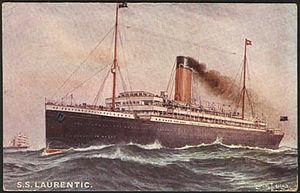
Le Laurentic est un paquebot transatlantique britannique mis en service en 1927 par la White Star Line. Construit par les chantiers Harland & Wolff de Belfast, il est le seul navire que la compagnie ait commandé avec un budget restreint, et présente de ce fait certains archaïsmes comme sa propulsion au charbon. Après un voyage inaugural à destination de Liverpool, il sert sur la ligne du Canada jusqu'en 1934, date à laquelle l'entreprise se retire de cette route.
Le Megantic est un paquebot transatlantique britannique de la White Star Line mis en service en 1909. Lors de sa mise en construction dans les chantiers Harland & Wolff de Belfast, le navire est nommé Albany et destiné à la Dominion Line, mais la propriété est rapidement transférée à la White Star. Le paquebot sert également de témoin dans une expérience menée par les chantiers : équipé des classiques machines à triple expansion alimentant ses hélices, il est mis en concurrence avec son jumeau, le Laurentic, disposant d'une propulsion d'un nouveau type, afin de savoir laquelle est la plus efficace pour la construction de futurs navires. Le Laurentic se révèle être le plus économique des deux navires.
Le Laurentic est un paquebot britannique mis en service en 1909 par la White Star Line sur la ligne du Canada. Construit par les chantiers navals Harland & Wolff de Belfast avec son jumeau, le Megantic, il était à l'origine destiné à la Dominion Line sous le nom d'Alberta. Sa construction est l'occasion pour les chantiers d'expérimenter un nouveau type de propulsion combinant les anciennes machines à triple expansion et les récentes turbines basse pression. Ce mode de propulsion, économique, est par la suite appliqué aux paquebots de classe Olympic.